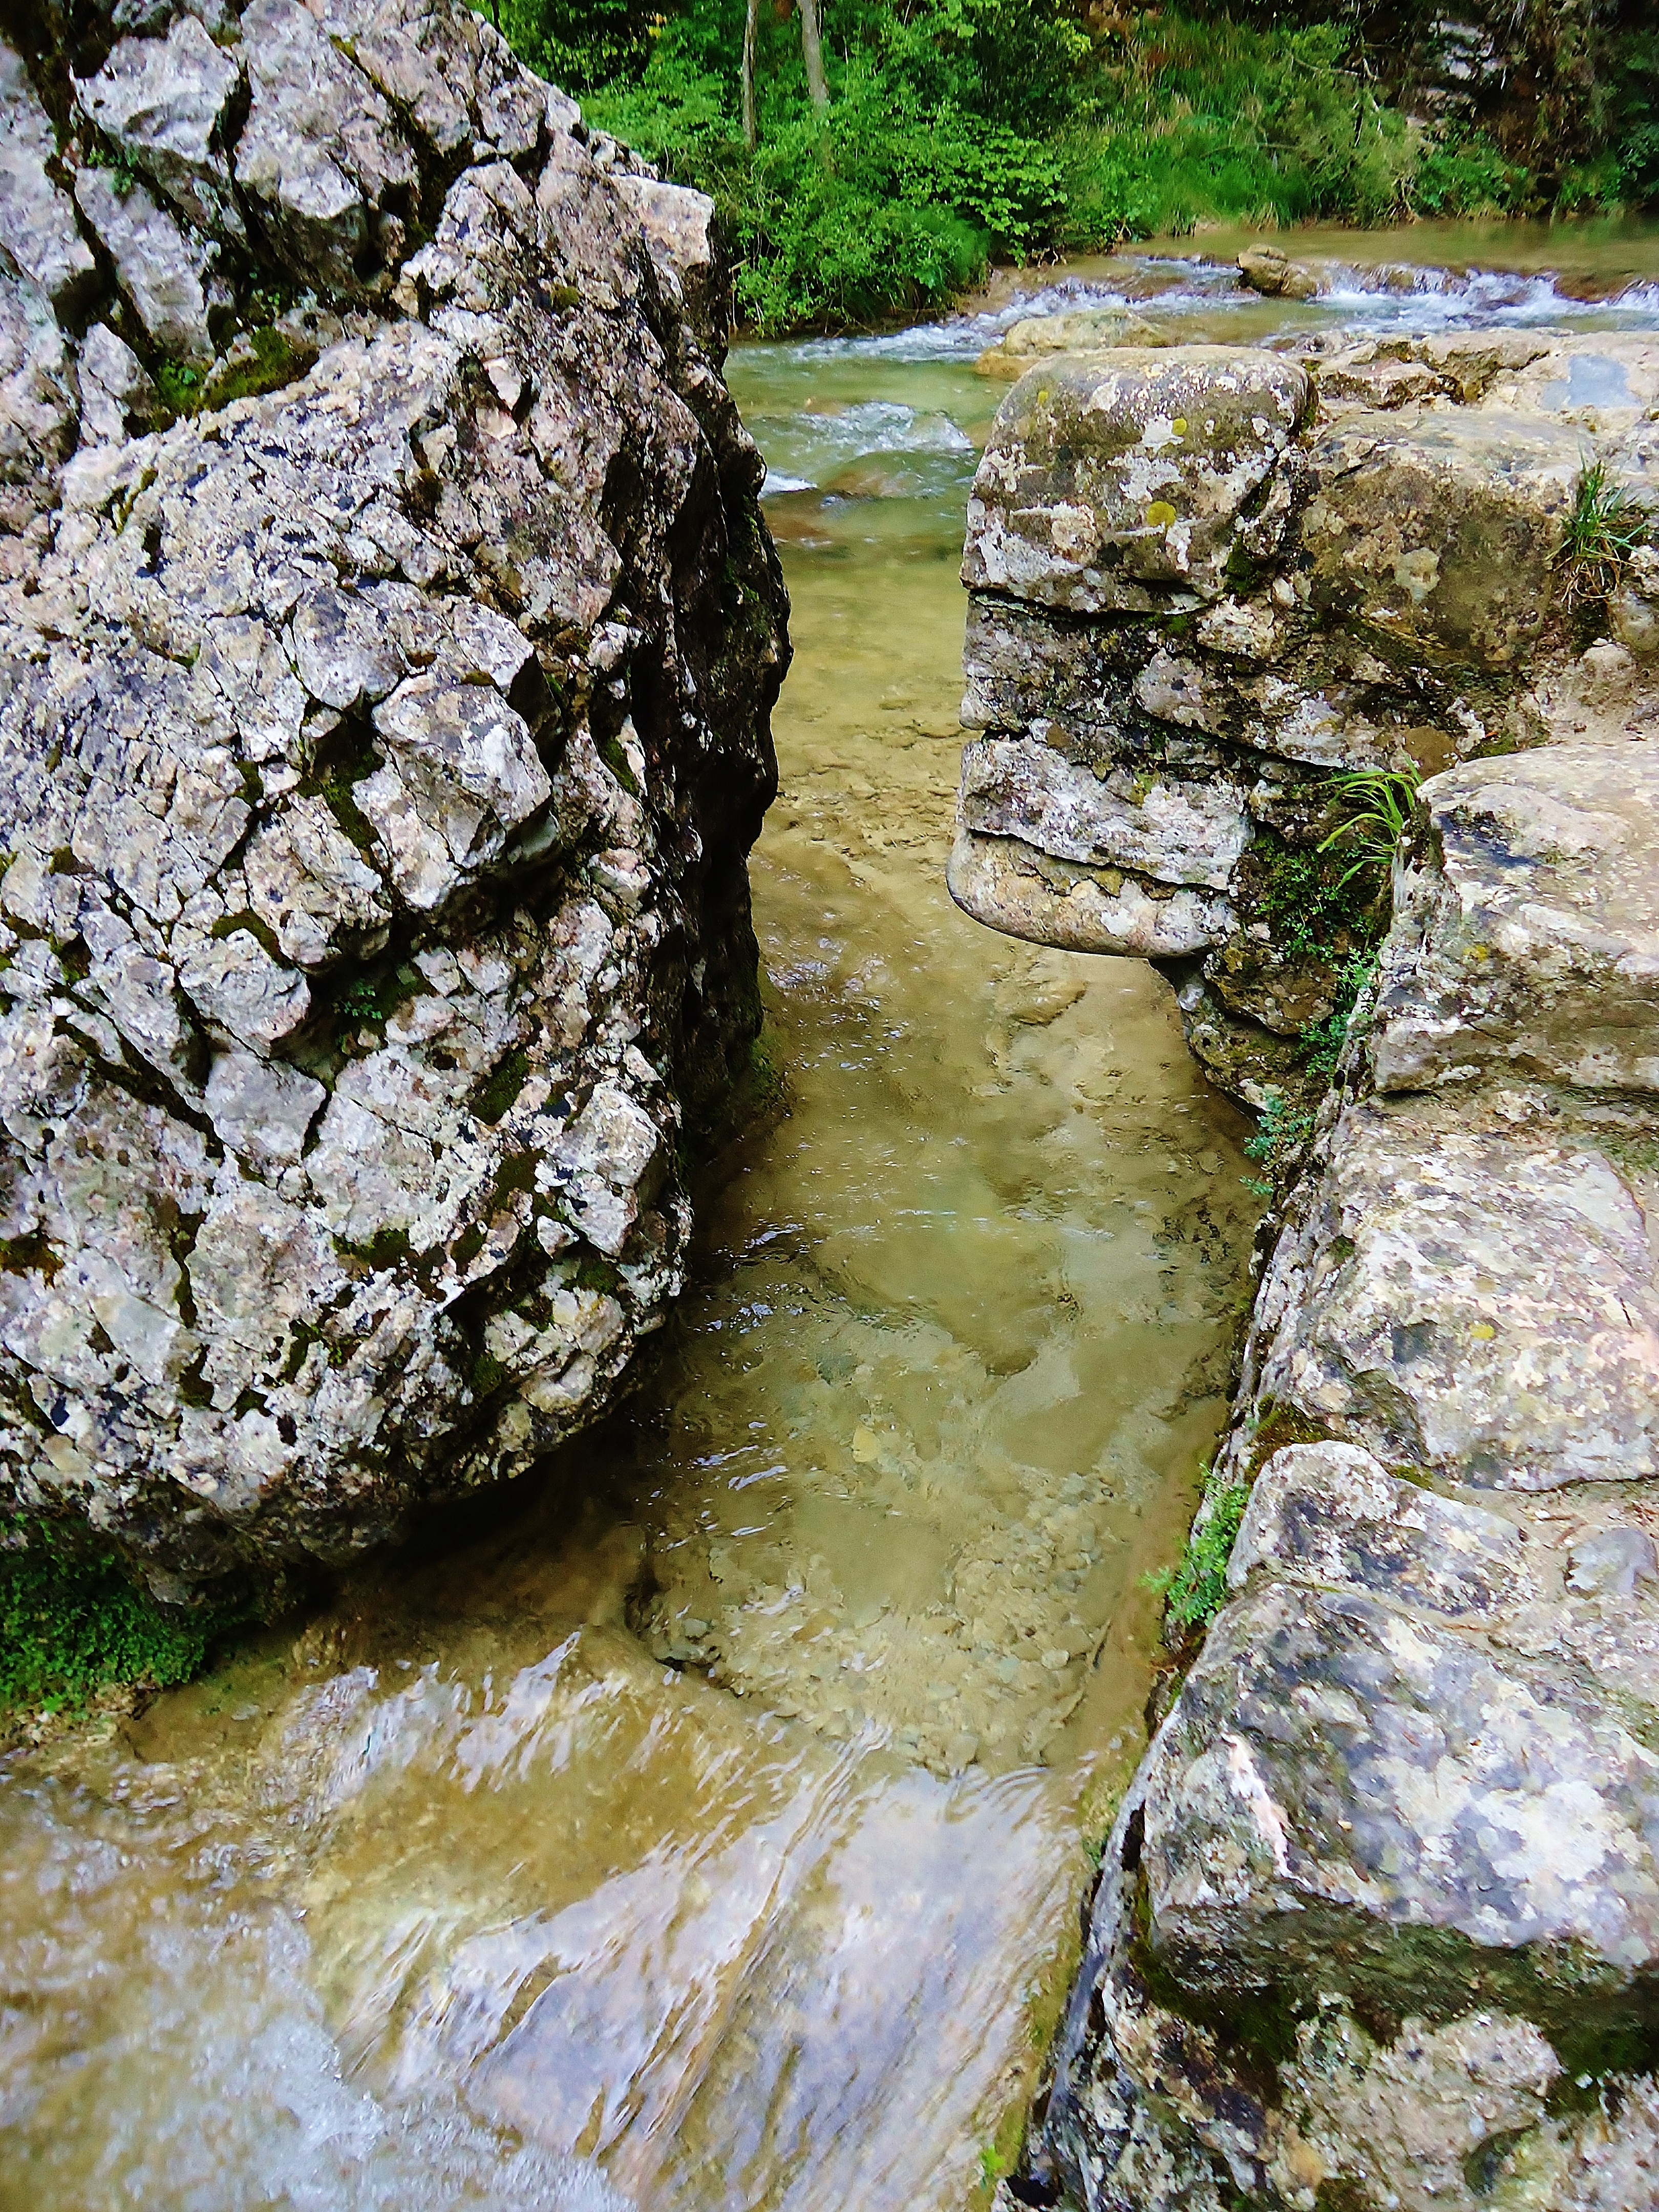
tree, water, nature, rock, wilderness, trail, flower, river, france, clear, stream, rapid, whirlpool, terrain, material, waterway, body of water, current, geology, turquoise, boulder, gorges, water feature, drome, force, fall of the druise